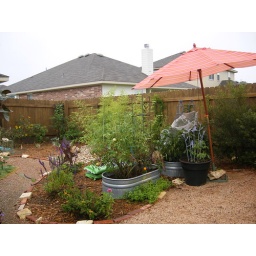
The vegtable garden. Peppers and tomatoes. Soon to be replace by a home made green house.